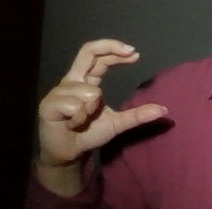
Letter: thal